White-eyed gull

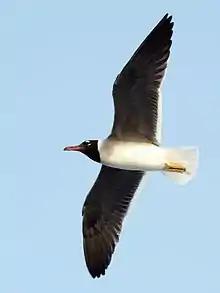
White-eyed gull at the Red Sea

Adult white-eyed gulls have a black hood in breeding plumage, which extends down onto the upper throat, and on the neck-sides is bordered below by a narrow white bar. The upperparts and inner upperwings are medium-dark grey; the breast is mid-grey but the rest of the underparts are white. The secondaries are black with a white trailing edge, and the primaries are black. The underwing is dark and the tail white. Adults in non-breeding plumage are similar, but the hood is flecked white small white spots.